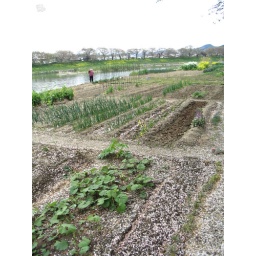
Hanami with the Mori Ladies: a field by the river in Oogawa where we had our hanami. April 29, 2007